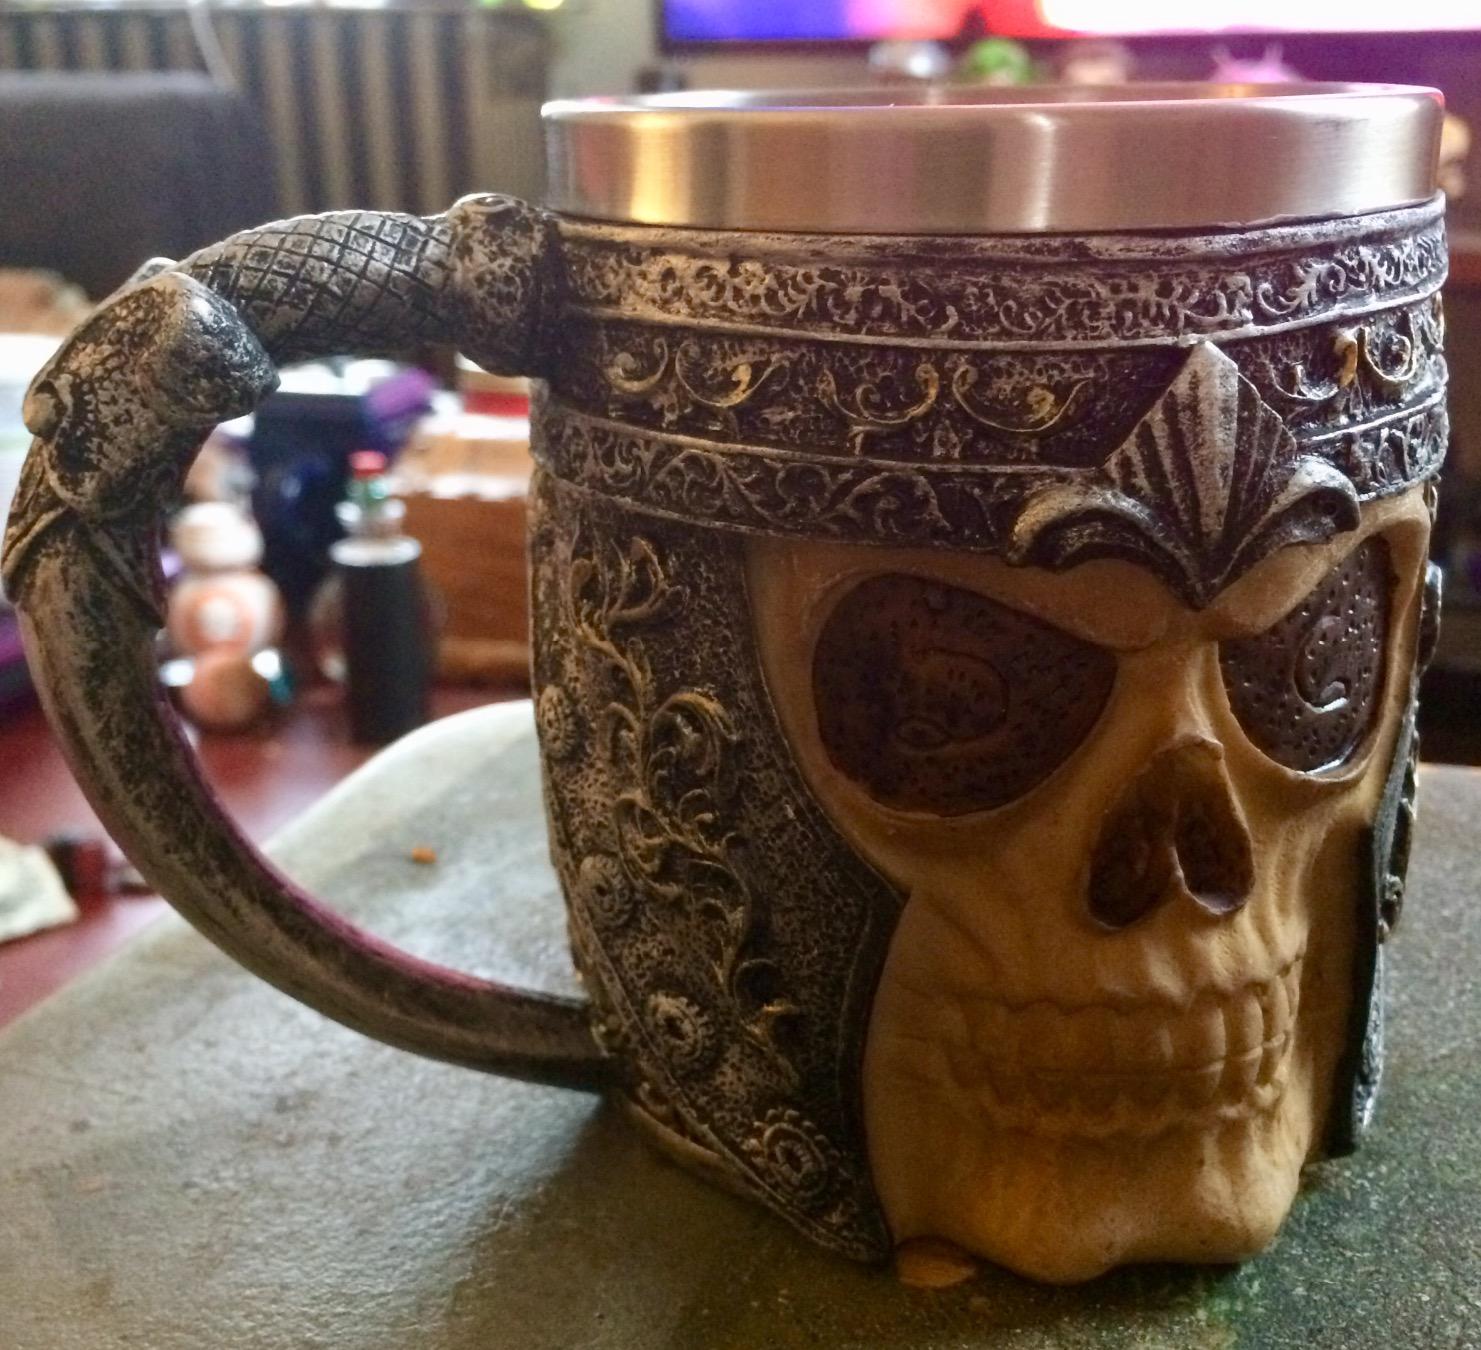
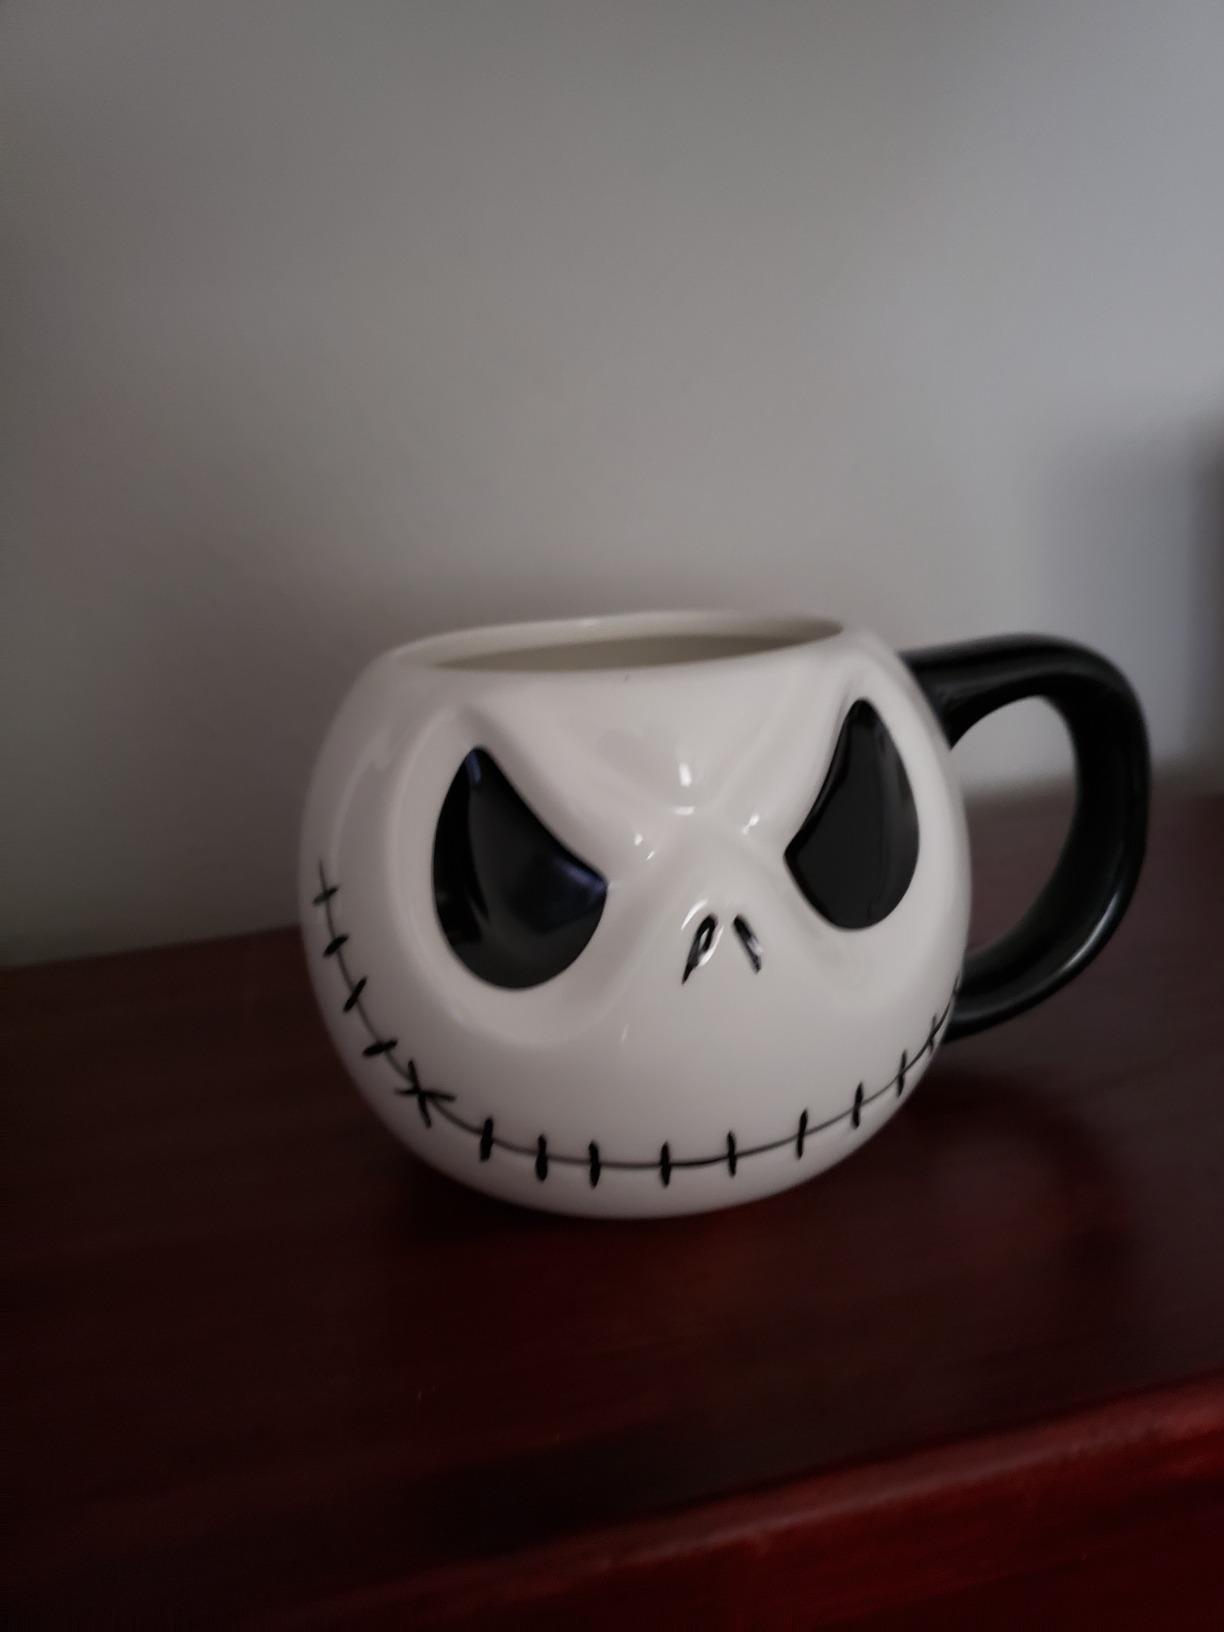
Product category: items_mug
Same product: no